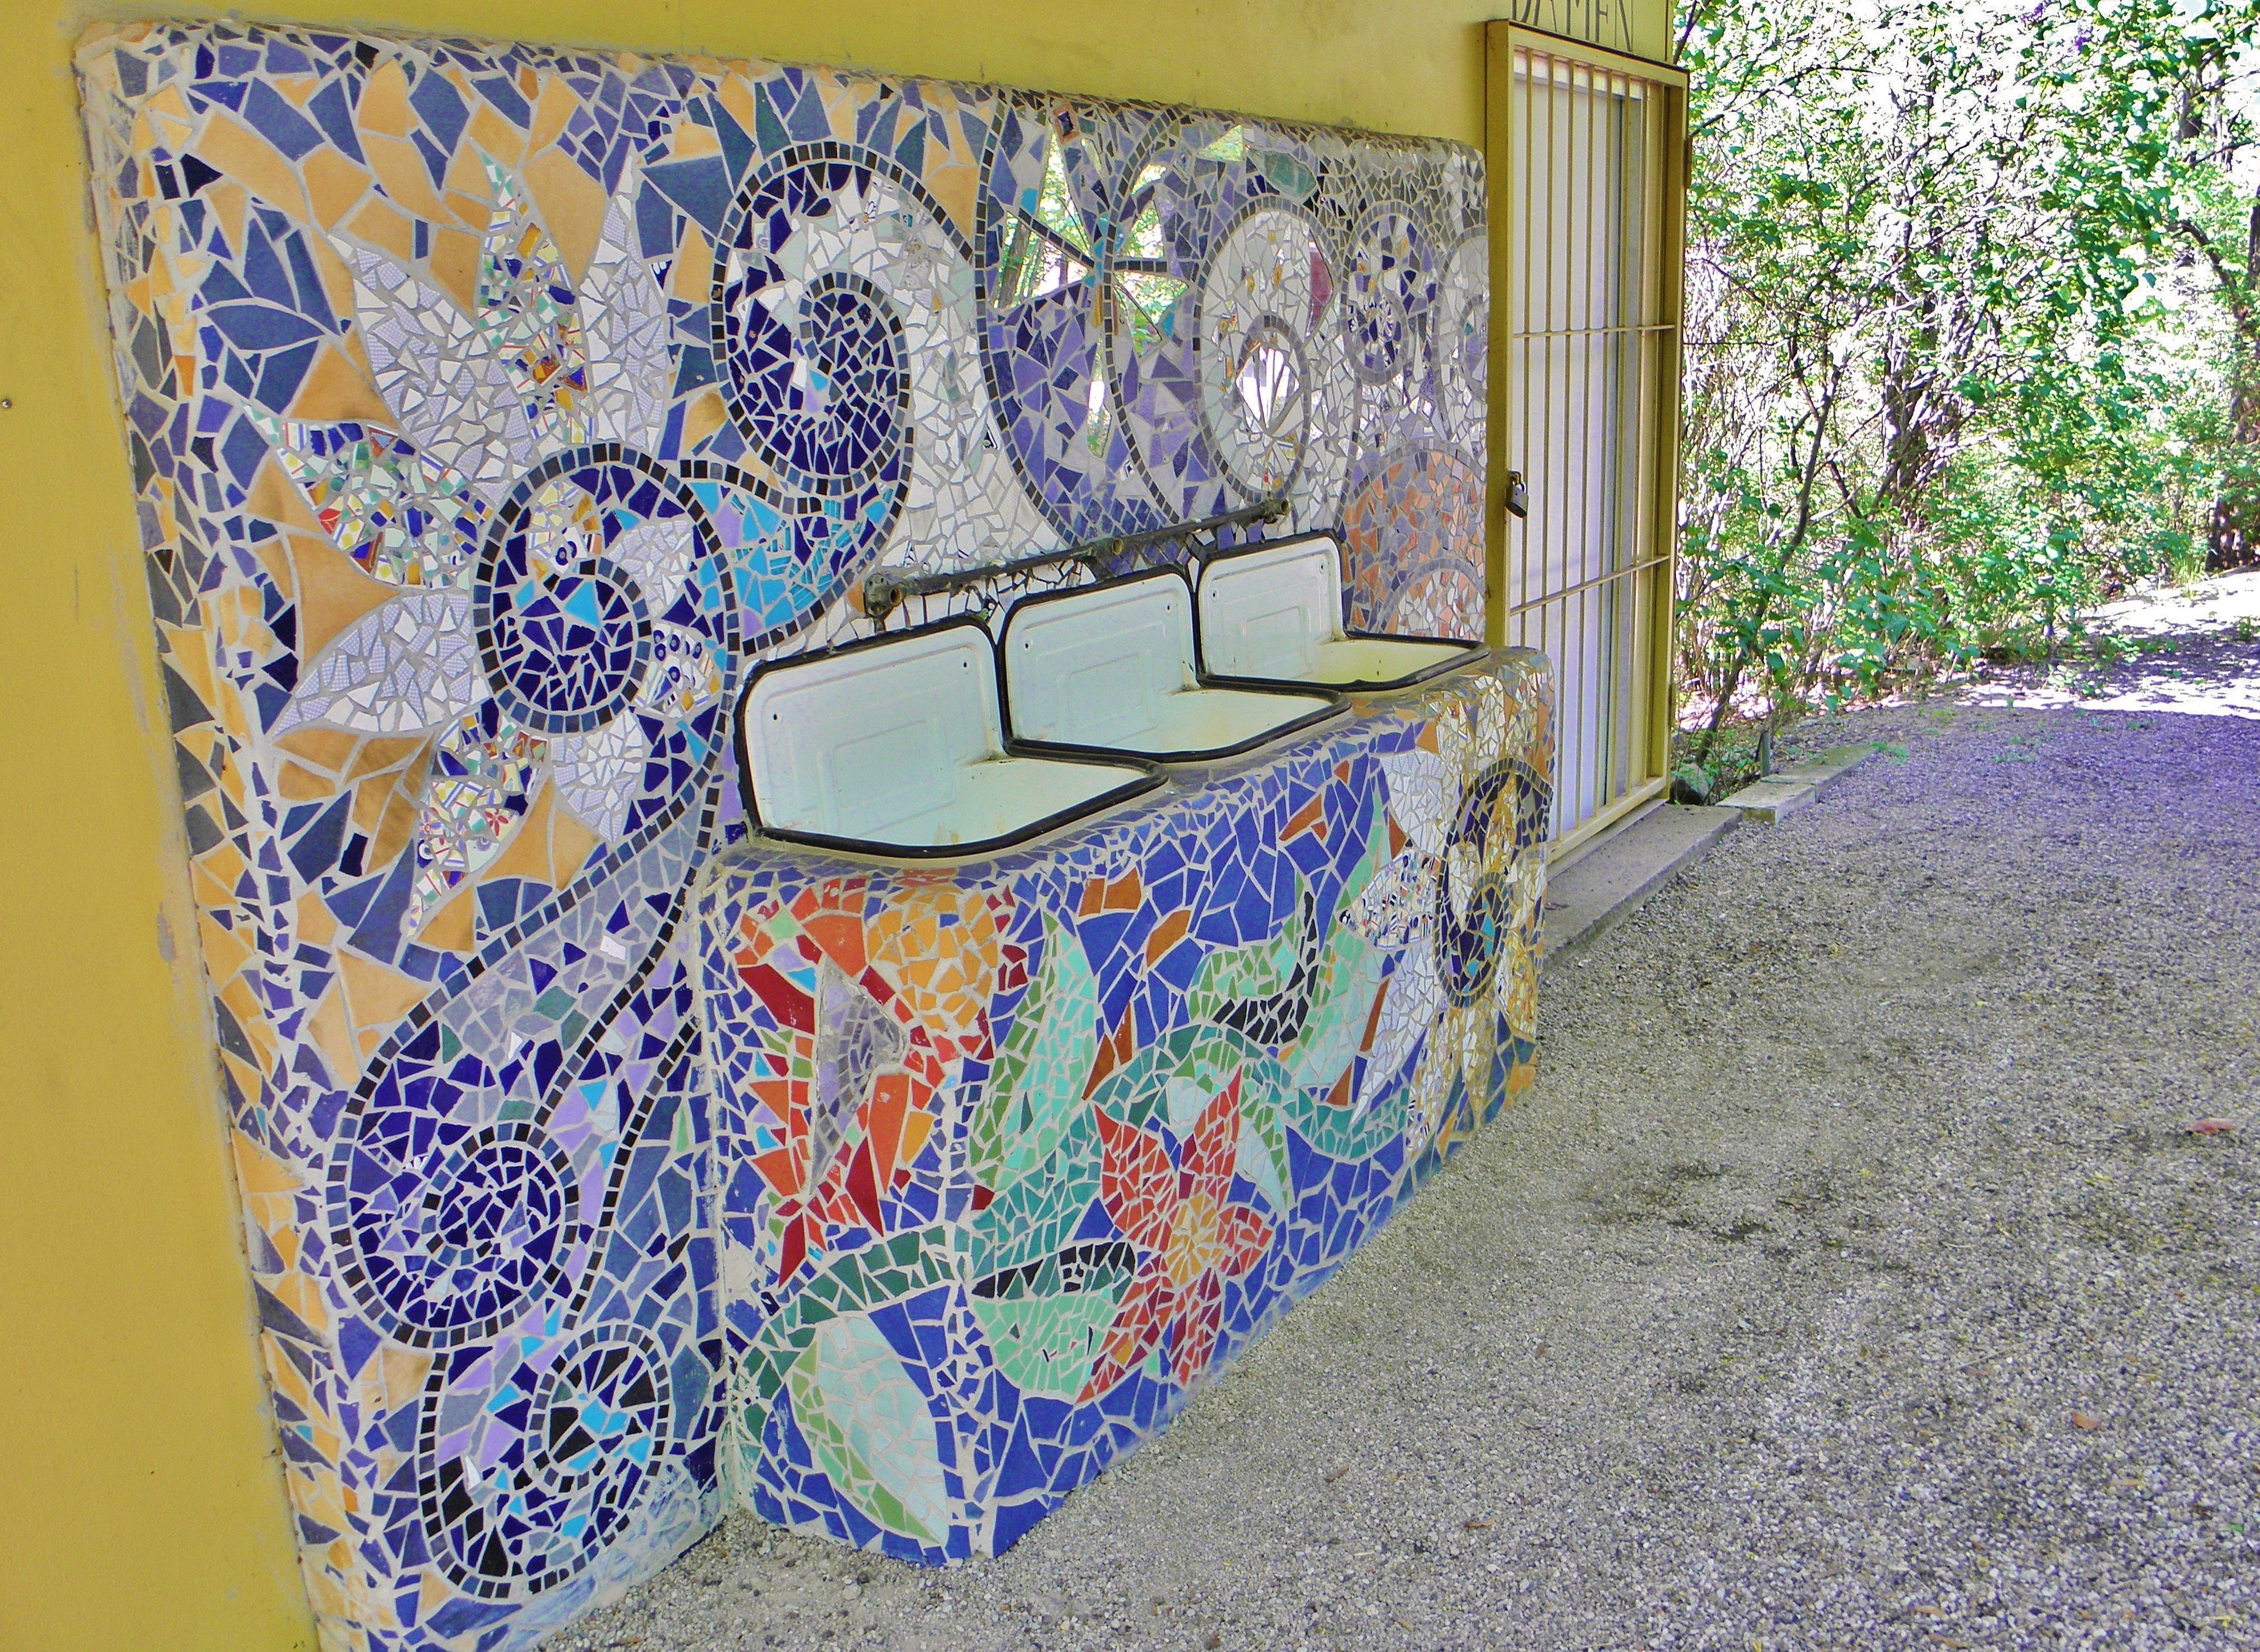
equipment, art, drawing, design, mosaic, mural, berlin, cinema, modern art, sanitary, bathroom sink, friedrichshagen